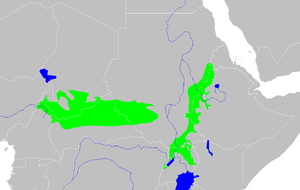
Le Soudan est une région géographique s'étendant d'ouest en est au sud du Sahel, jusqu'à la partie Ouest de l'état du même nom.